Antelope jackrabbit

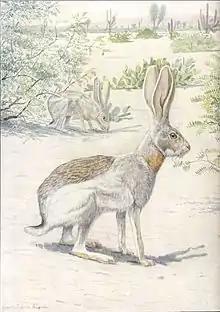
Artistic depiction of an antelope jackrabbit

Fossil evidence places the genus "Lepus" in North America approximately 2.5 million years ago. A now extinct jackrabbit species, "Lepus giganteus", was thought to exist in North America during this time. This species shared similar physical traits with the antelope jackrabbit, making it difficult to differentiate fossils of the two species. In a 2014 study, researchers hypothesized that "L. giganteus" served as a common ancestor to the antelope jackrabbit and black-tailed jackrabbit. The black-tailed jackrabbit coexists with the antelope jackrabbit and the two species maintain a sympatric relationship. In the same 2014 study, genetic analysis concluded that three "Lepus" species share a common white-sided jackrabbit ancestor: "L. callotis" (white-sided jackrabbit), "L. alleni" (antelope jackrabbit), and "L. flavigularis" (Tehuantepec jackrabbit). Based on this evidence, researchers also concluded that the black-tailed jackrabbit, though closely related to white-sided jackrabbits, exists in its own separate subclade.